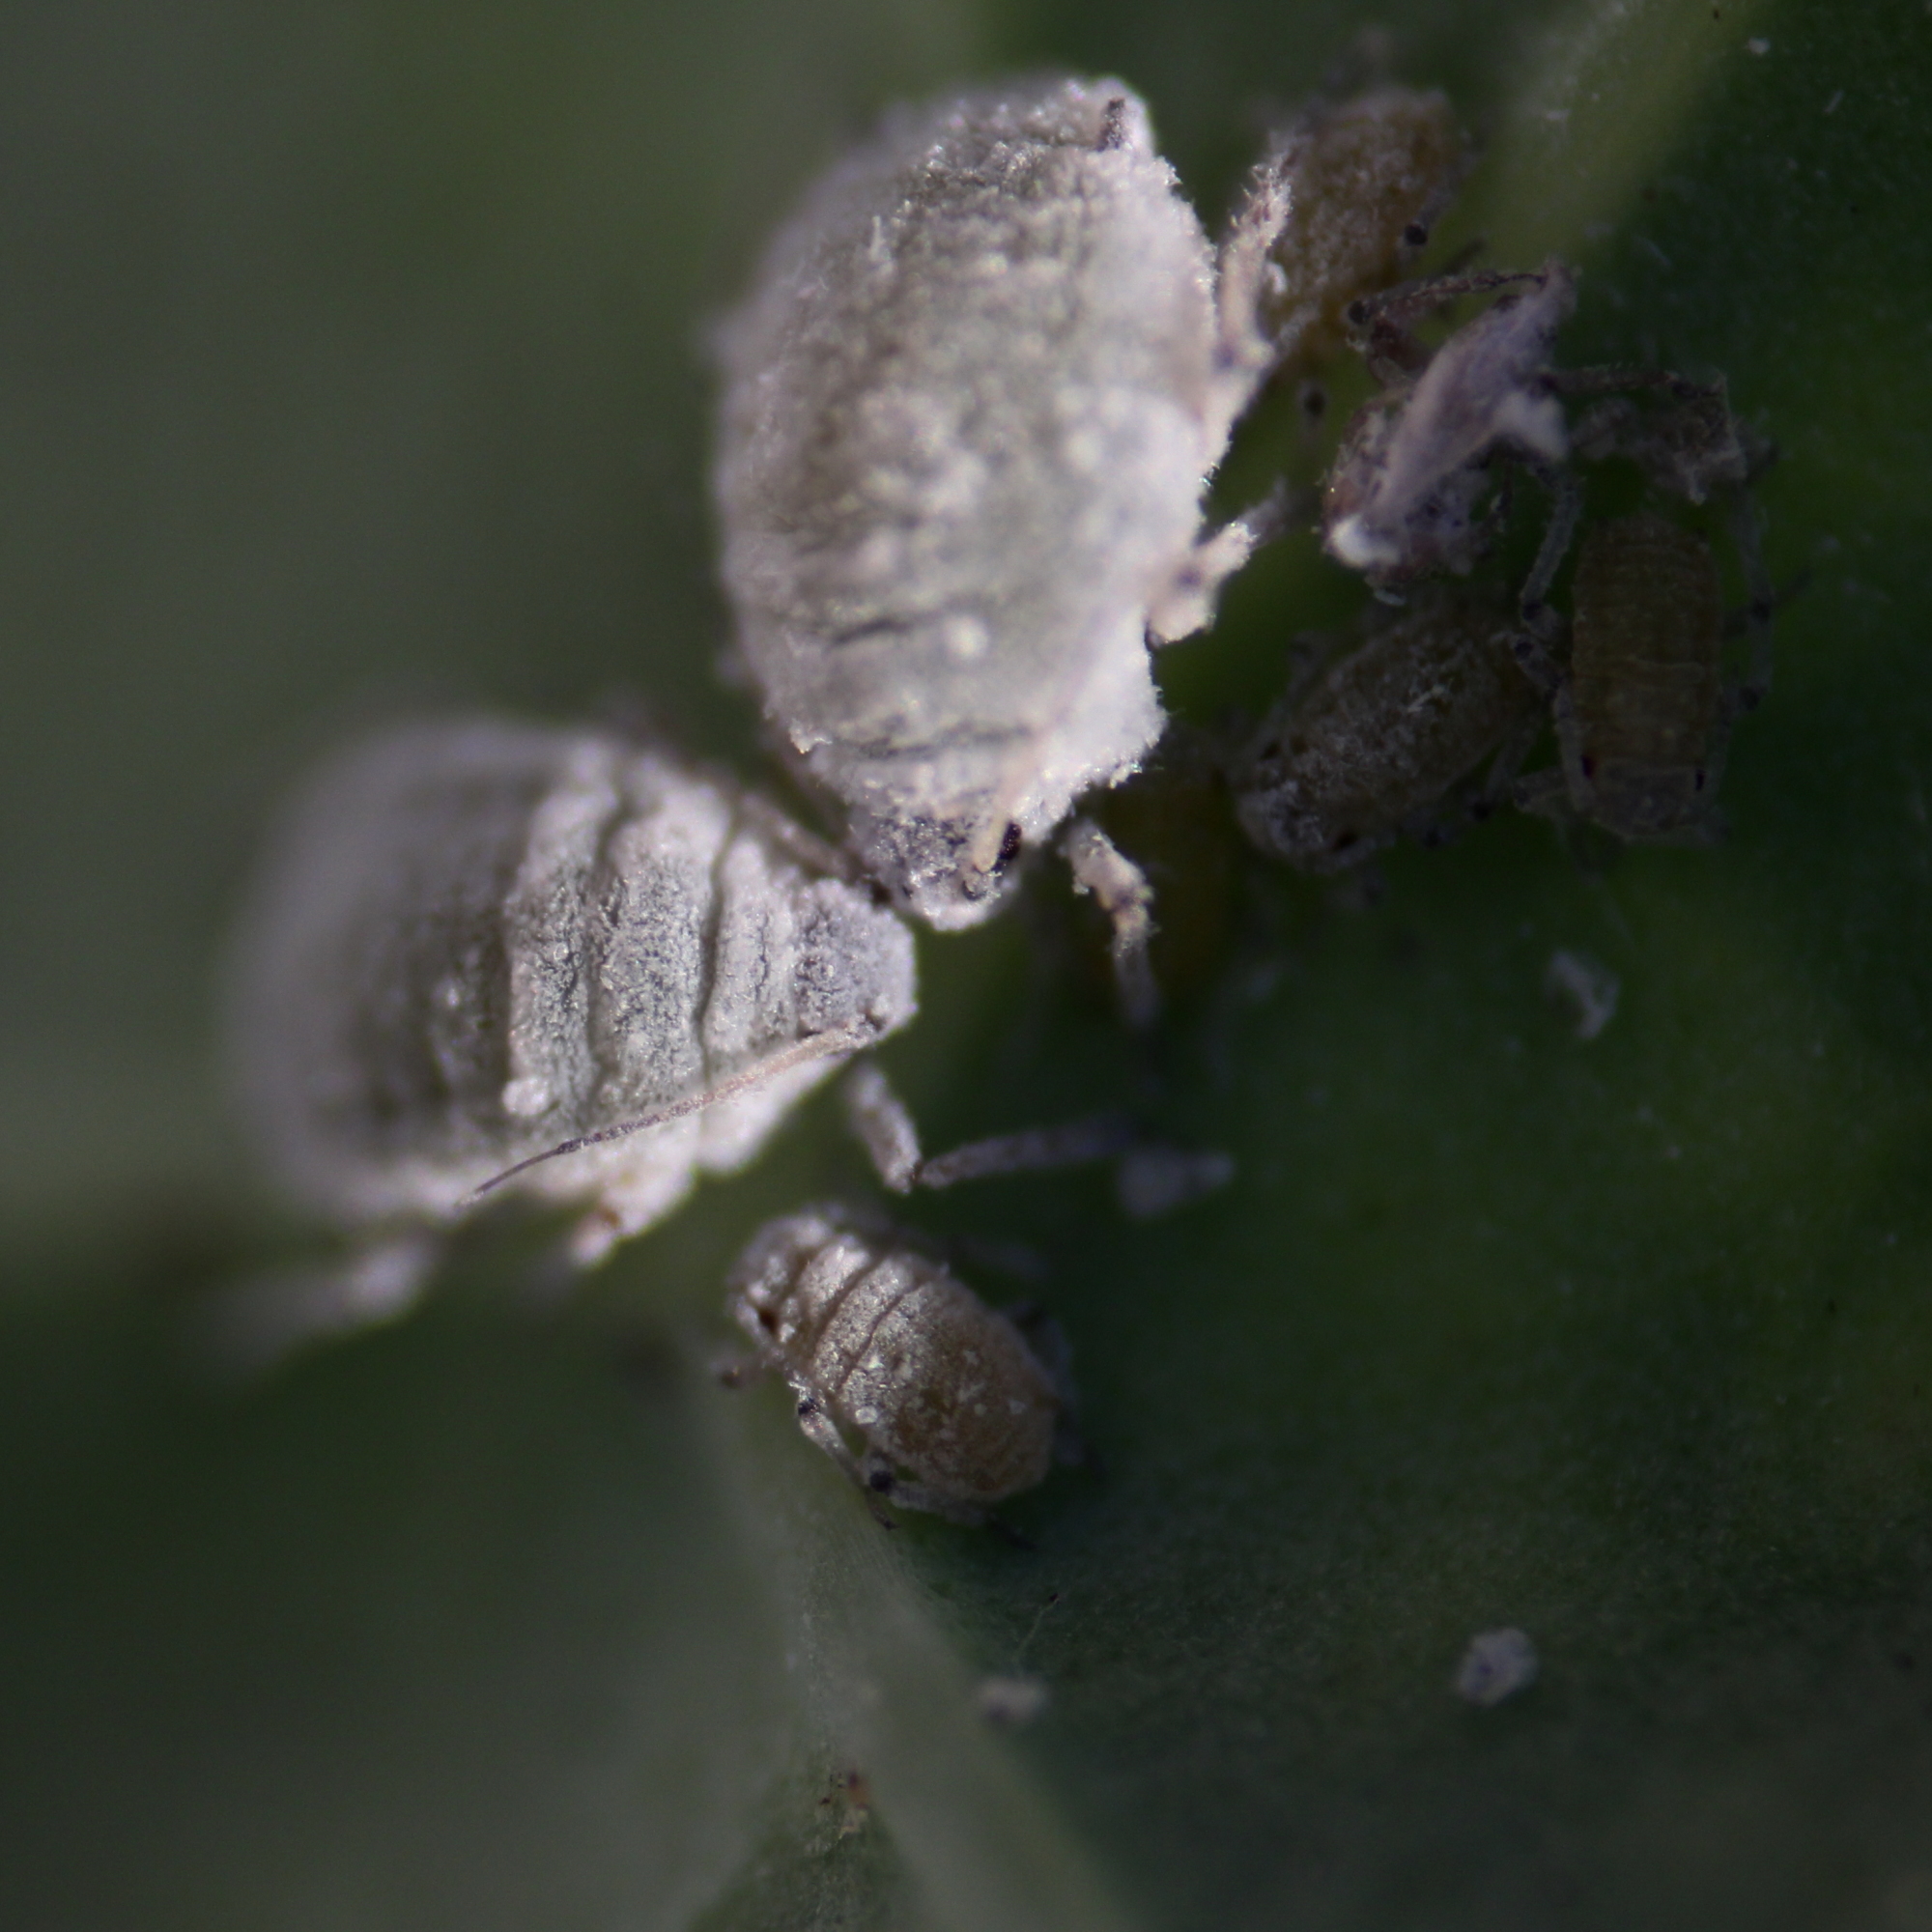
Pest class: cabbage_aphid